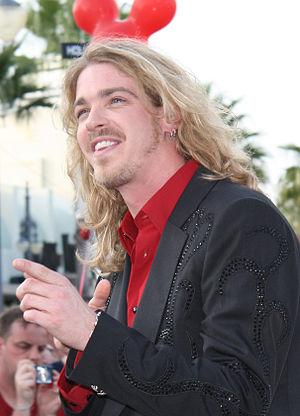
Bucky Covington, né le 8 novembre 1977 à Laurinburg, Caroline du Nord, aux États-Unis, est un chanteur américain, issu de la cinquième saison du télécrochet American Idol.